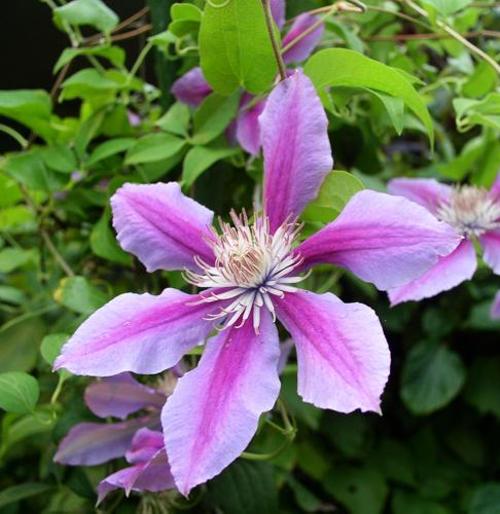
Label: clematis